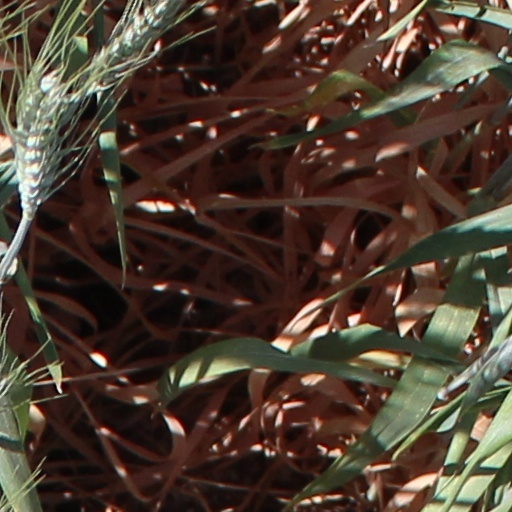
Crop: wheat